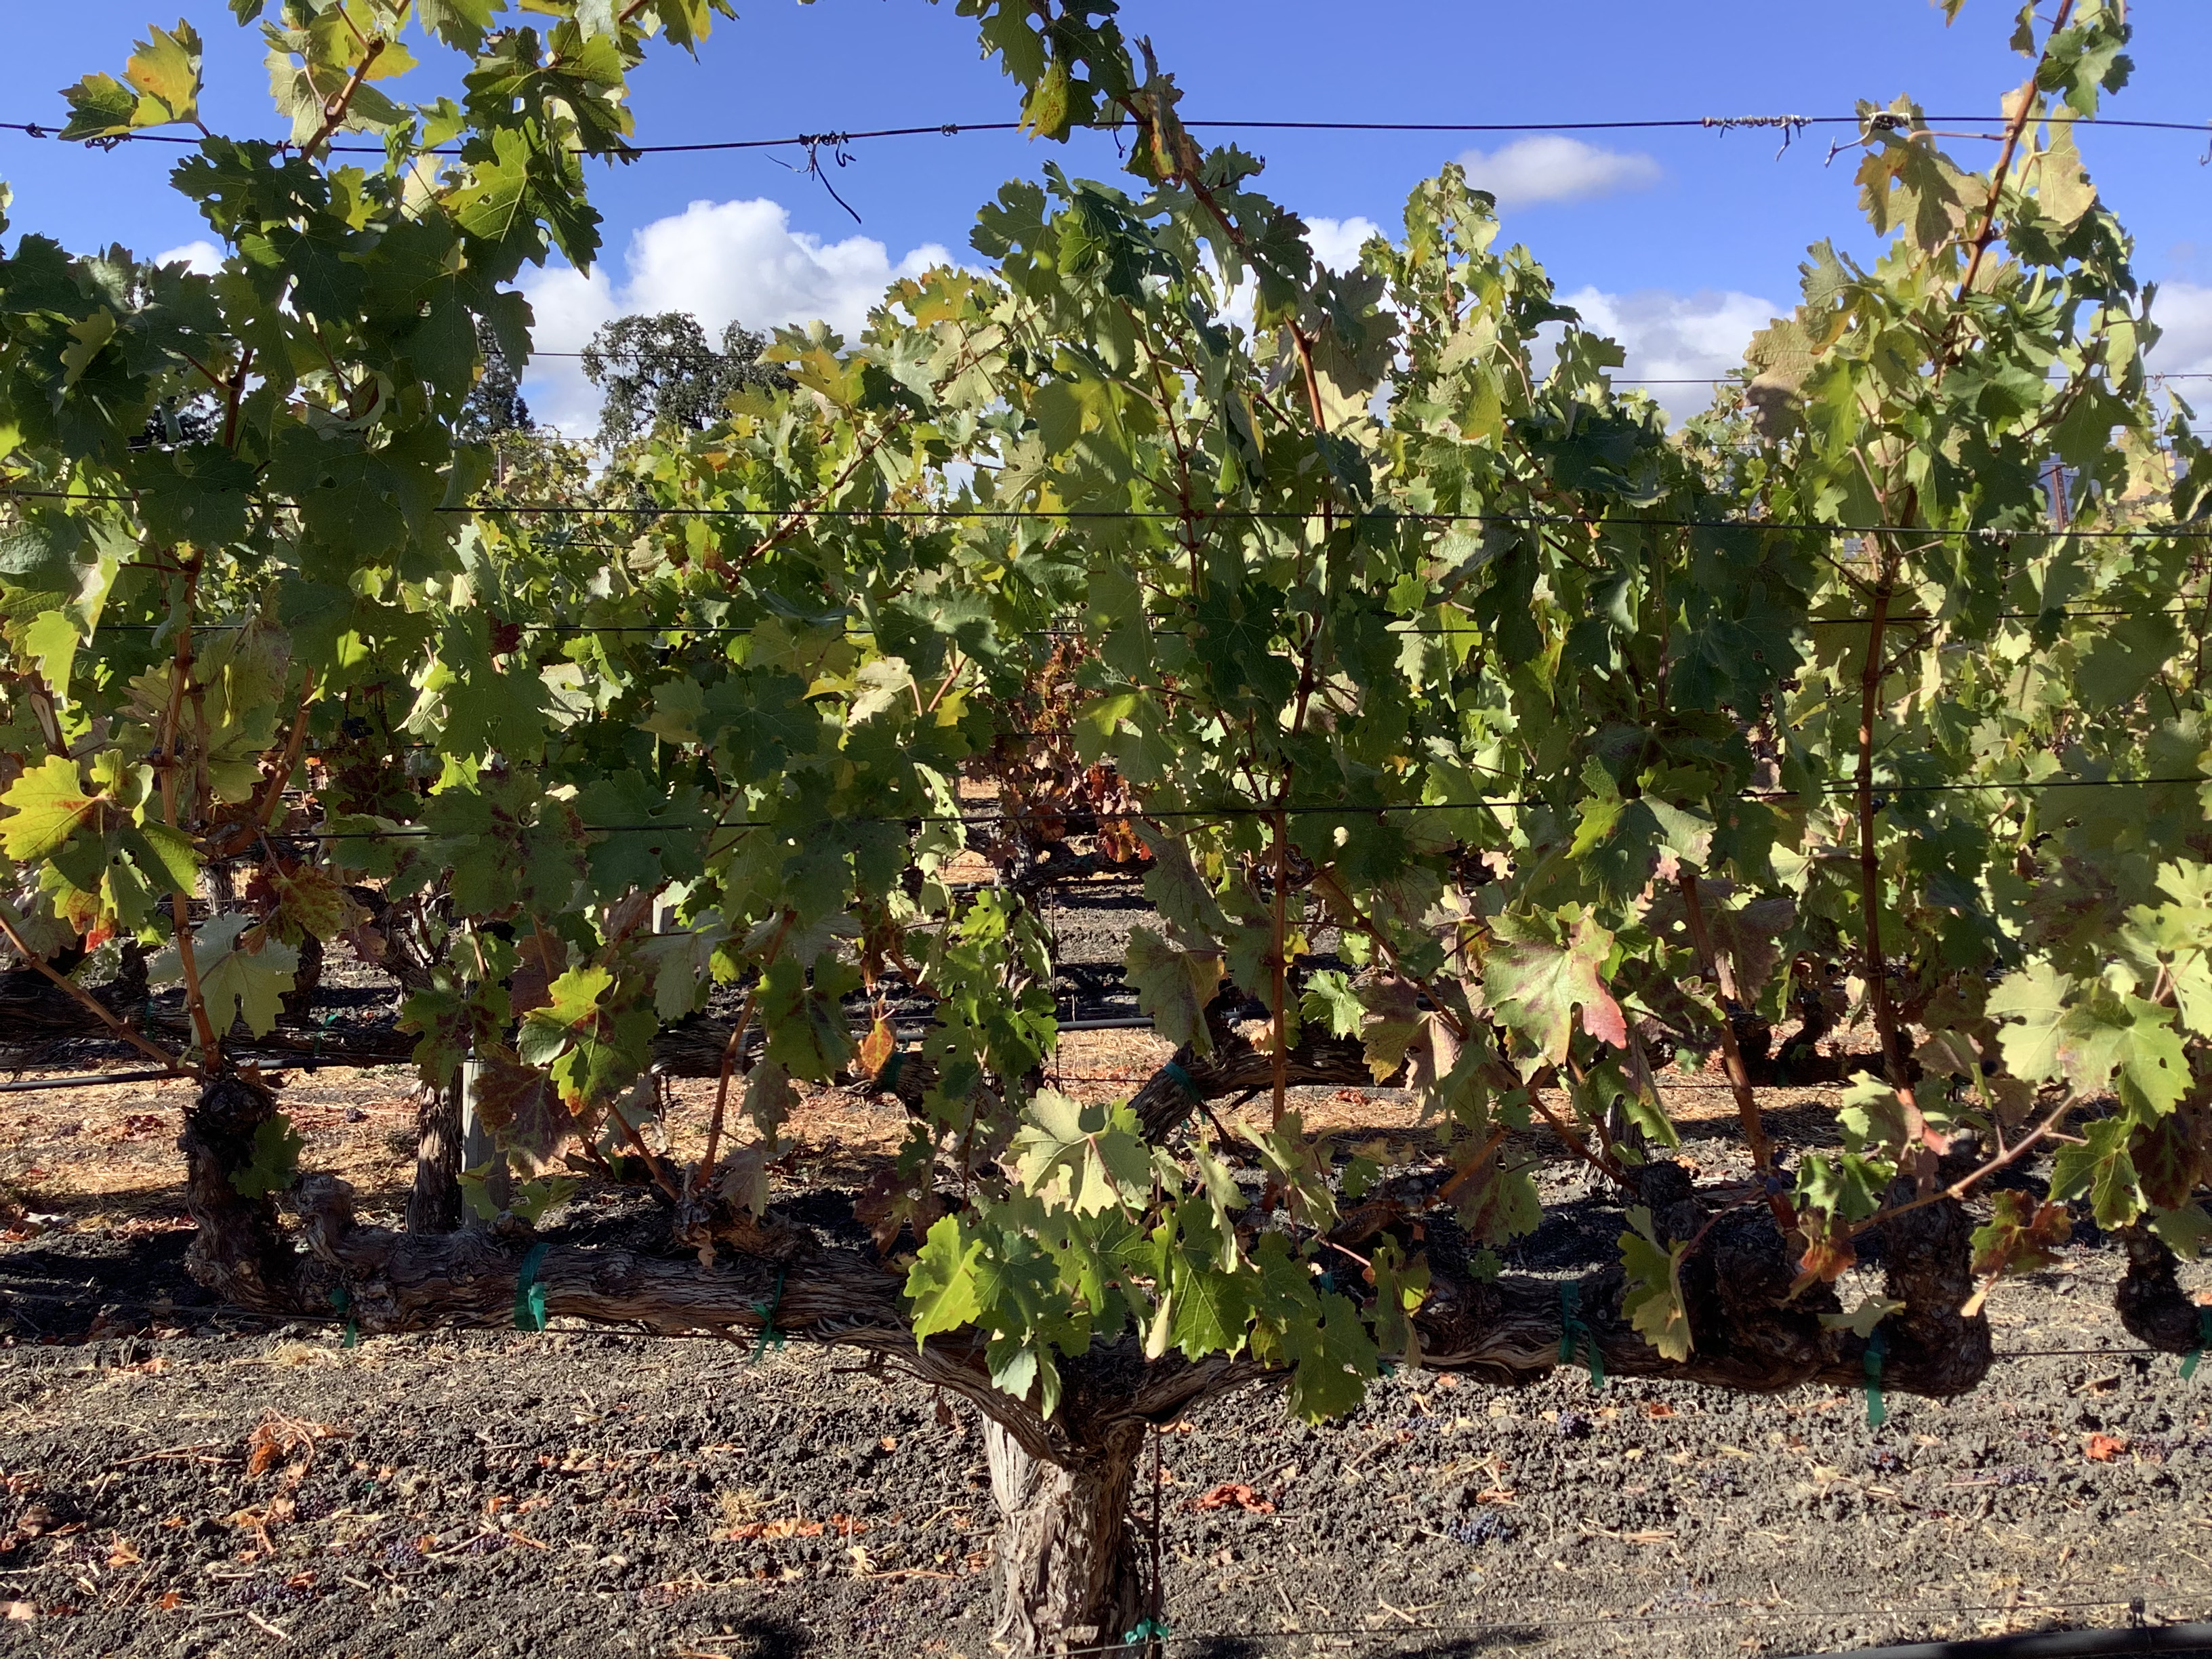
Label: Red Blotch